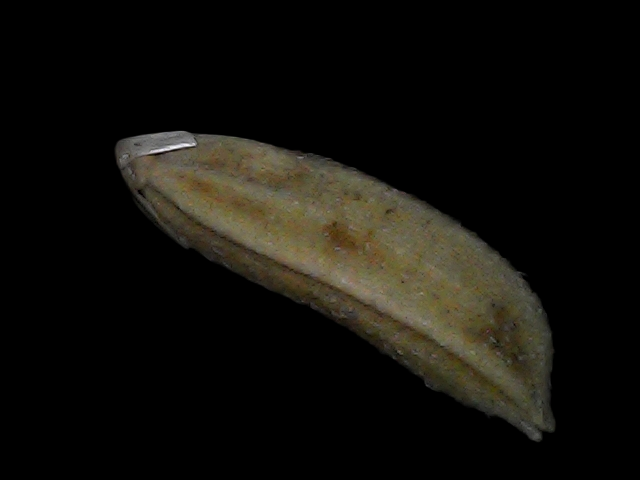
Rice variety: Bd87